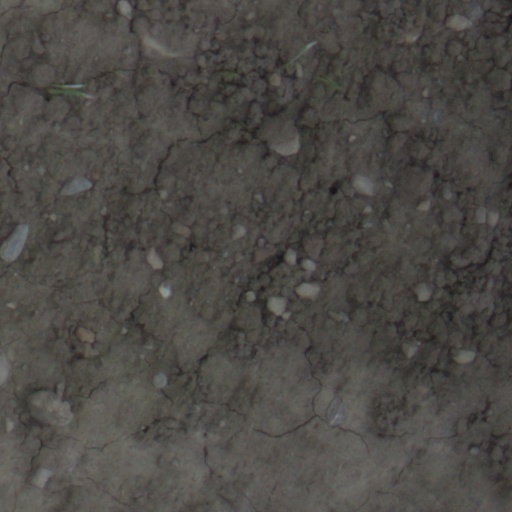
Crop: wheat